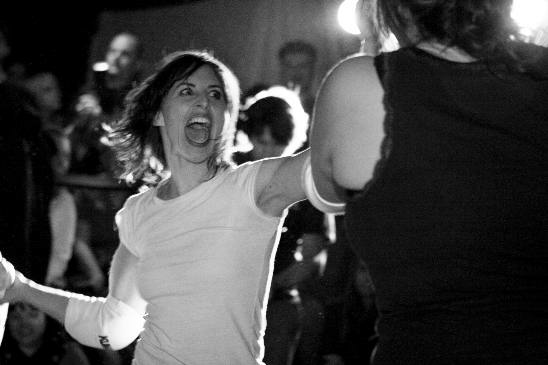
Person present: Yes